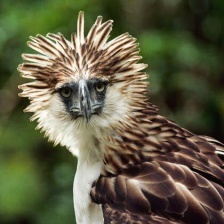
Species: PHILIPPINE EAGLE
Scientific name: PITHECOPHAGA JEFFERYI